Robert Mueller

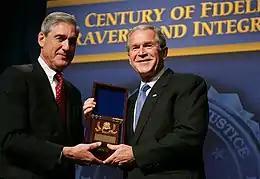
President George W. Bush is presented with an honorary FBI Special Agent credential by Mueller, 2008

The Senate unanimously confirmed Mueller as FBI director on August 2, 2001, voting 98–0 in favor of his appointment. He had previously served as acting deputy attorney general of the United States Department of Justice (DOJ) for several months before officially becoming the FBI director on September 4, 2001, one week before the September 11 attacks on the World Trade Center and the Pentagon.